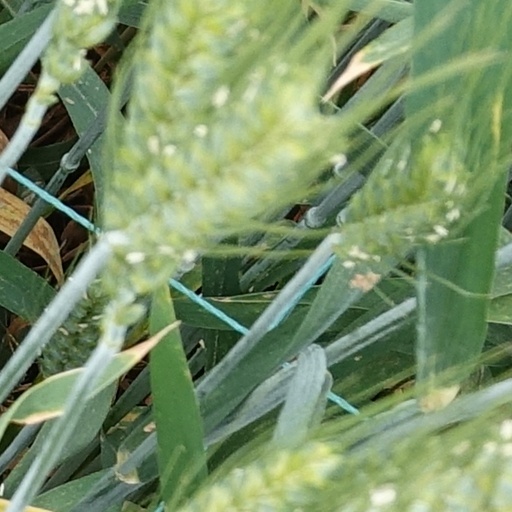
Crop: wheat